Welsh Highland Railway restoration

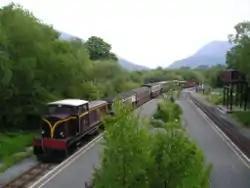
Down train arriving at Waunfawr from Rhyd Ddu, powered by diesel locomotive "Castell Caernarfon" on 26 May 2004

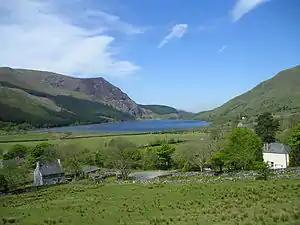
Llyn Cwellyn viewed from the Welsh Highland Railway

Having passed under Dinas station bridge and skirted the south yard, the Caernarfon - Dinas section of the restored Welsh Highland Railway joins the first four-mile (6 km) section of the original North Wales Narrow Gauge Railways line and runs north-eastwards gaining height and giving views across Caernarfonshire towards Caernarfon and Anglesey. Beyond Tryfan Junction, the route climbs eastward along the valley of the Afon Gwyfai to Waunfawr. Phase 2 was reconstructed in under twelve months and reopened to Waunfawr on 15 September 2000 at a cost of approximately £2 million. It had been hoped that this section would open in May but a particularly wet winter severely delayed construction work.